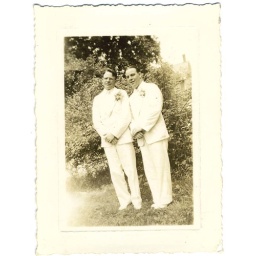
two very white guys just standing around talking.